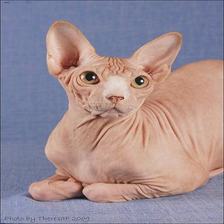
Species: cat
Breed: Sphynx